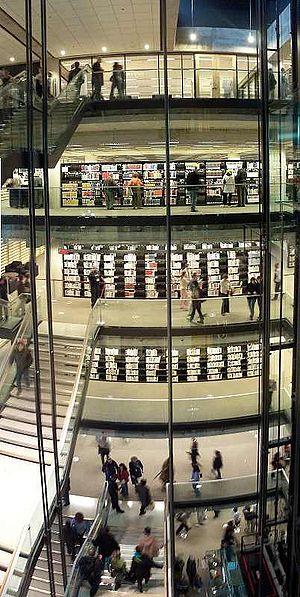
La Grande Bibliothèque est le lieu principal de diffusion de Bibliothèque et Archives nationales du Québec. Son mandat est de servir de bibliothèque centrale aux Montréalais et de bibliothèque ressource à l’ensemble du Québec. Située dans le Quartier latin de Montréal, elle a ouvert ses portes au public le 30 avril 2005.
Bibliothèque et Archives nationales du Québec est une société d'État québécoise née de la fusion de la Bibliothèque nationale du Québec et des Archives nationales du Québec, en 2006. La Bibliothèque nationale du Québec avait auparavant fusionné avec la Grande Bibliothèque en 2002.